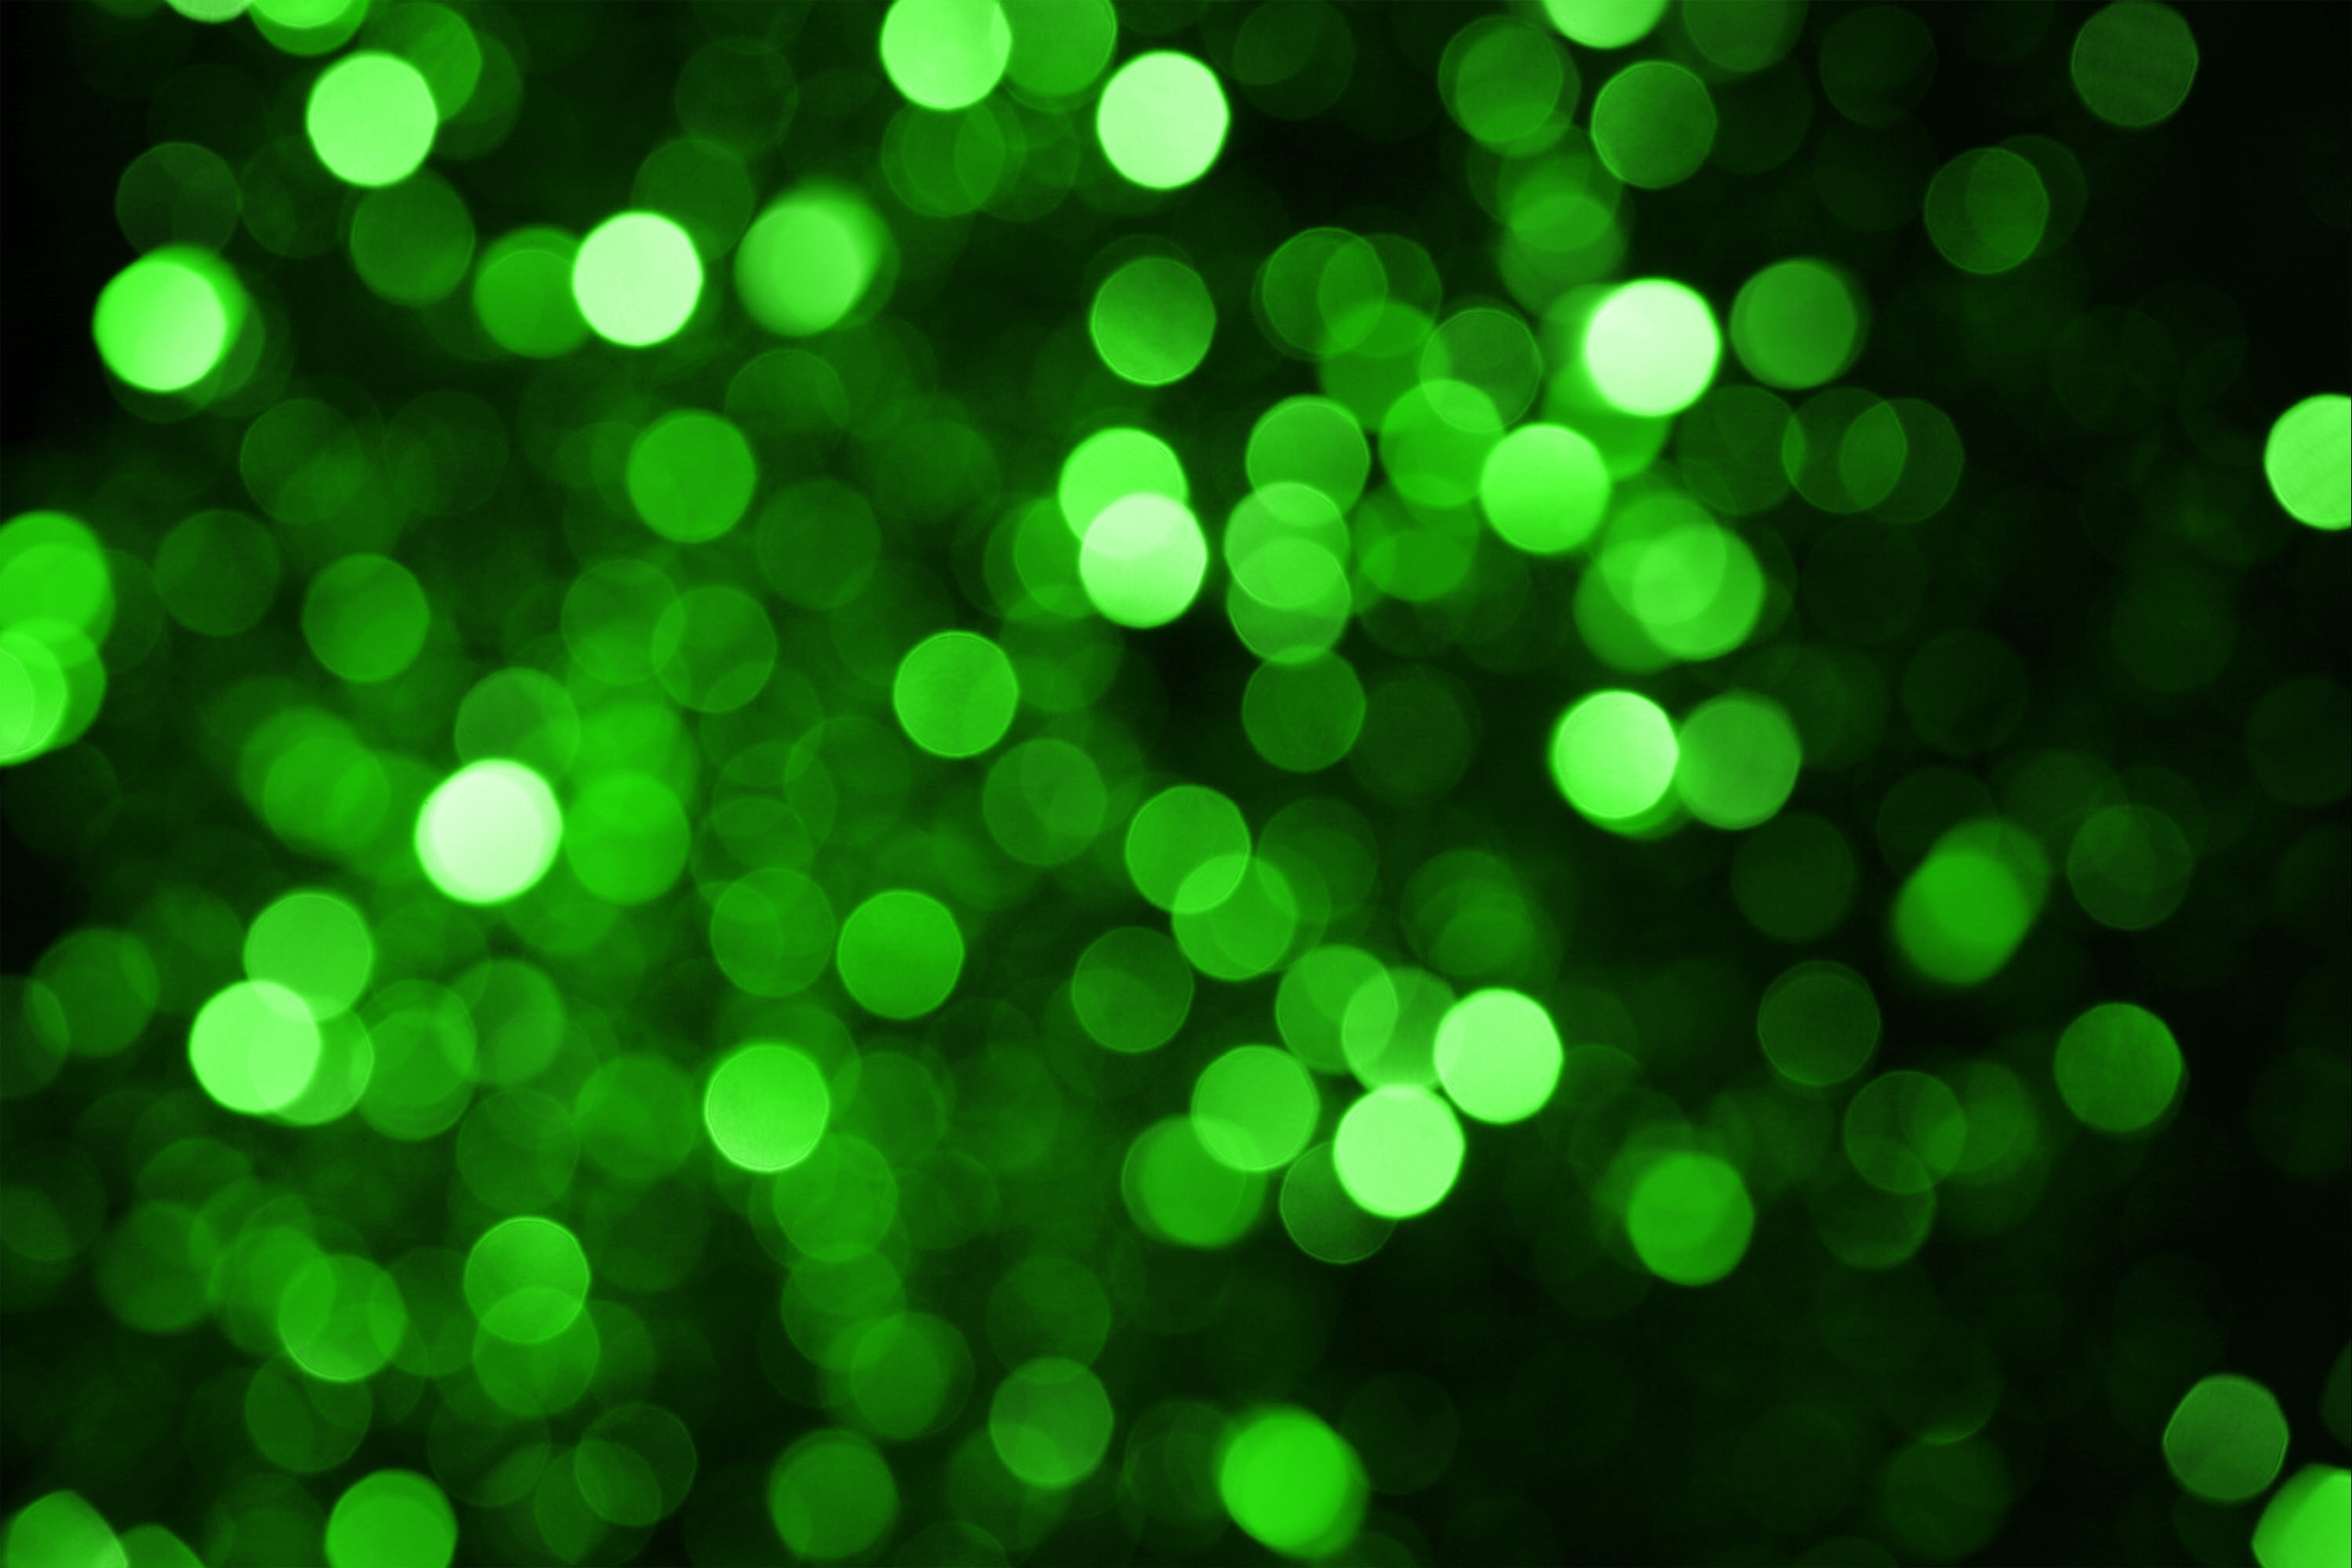
light, bokeh, glowing, texture, leaf, flower, number, line, green, shine, color, glow, colorful, blurred, circle, sparkle, lights, bright, soft, shiny, shape, effect, defocused